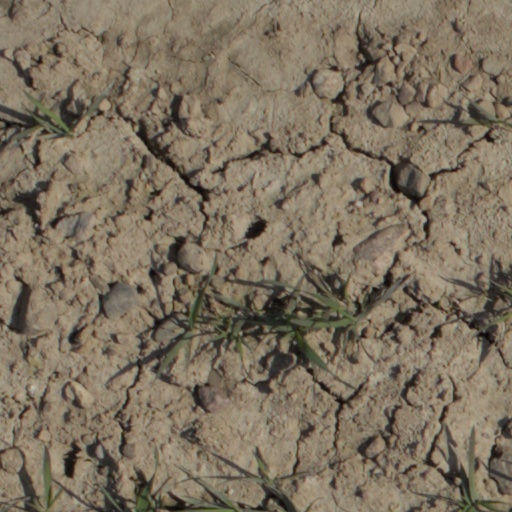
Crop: wheat